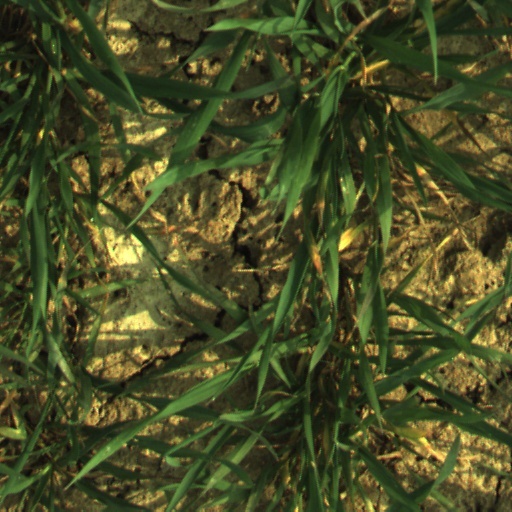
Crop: wheat